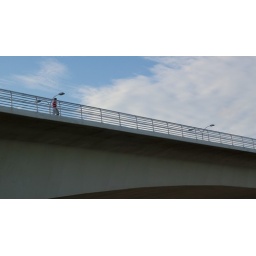
A person walking across the Ringling Bridge. Photo taken at Bird Key in Sarasota, FL.